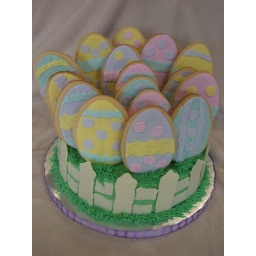
Sugar cookies on a stick on top of a white cake covered in buttercream